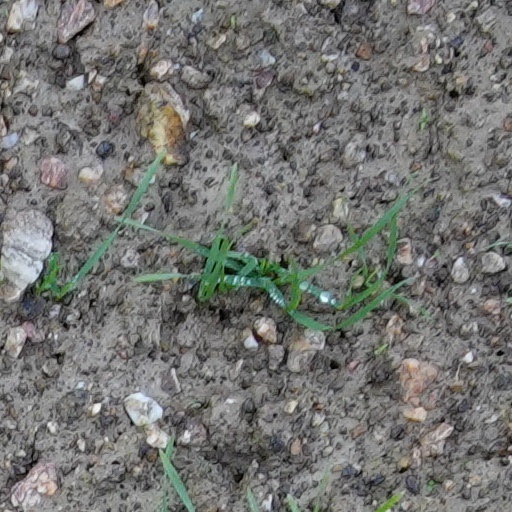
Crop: wheat